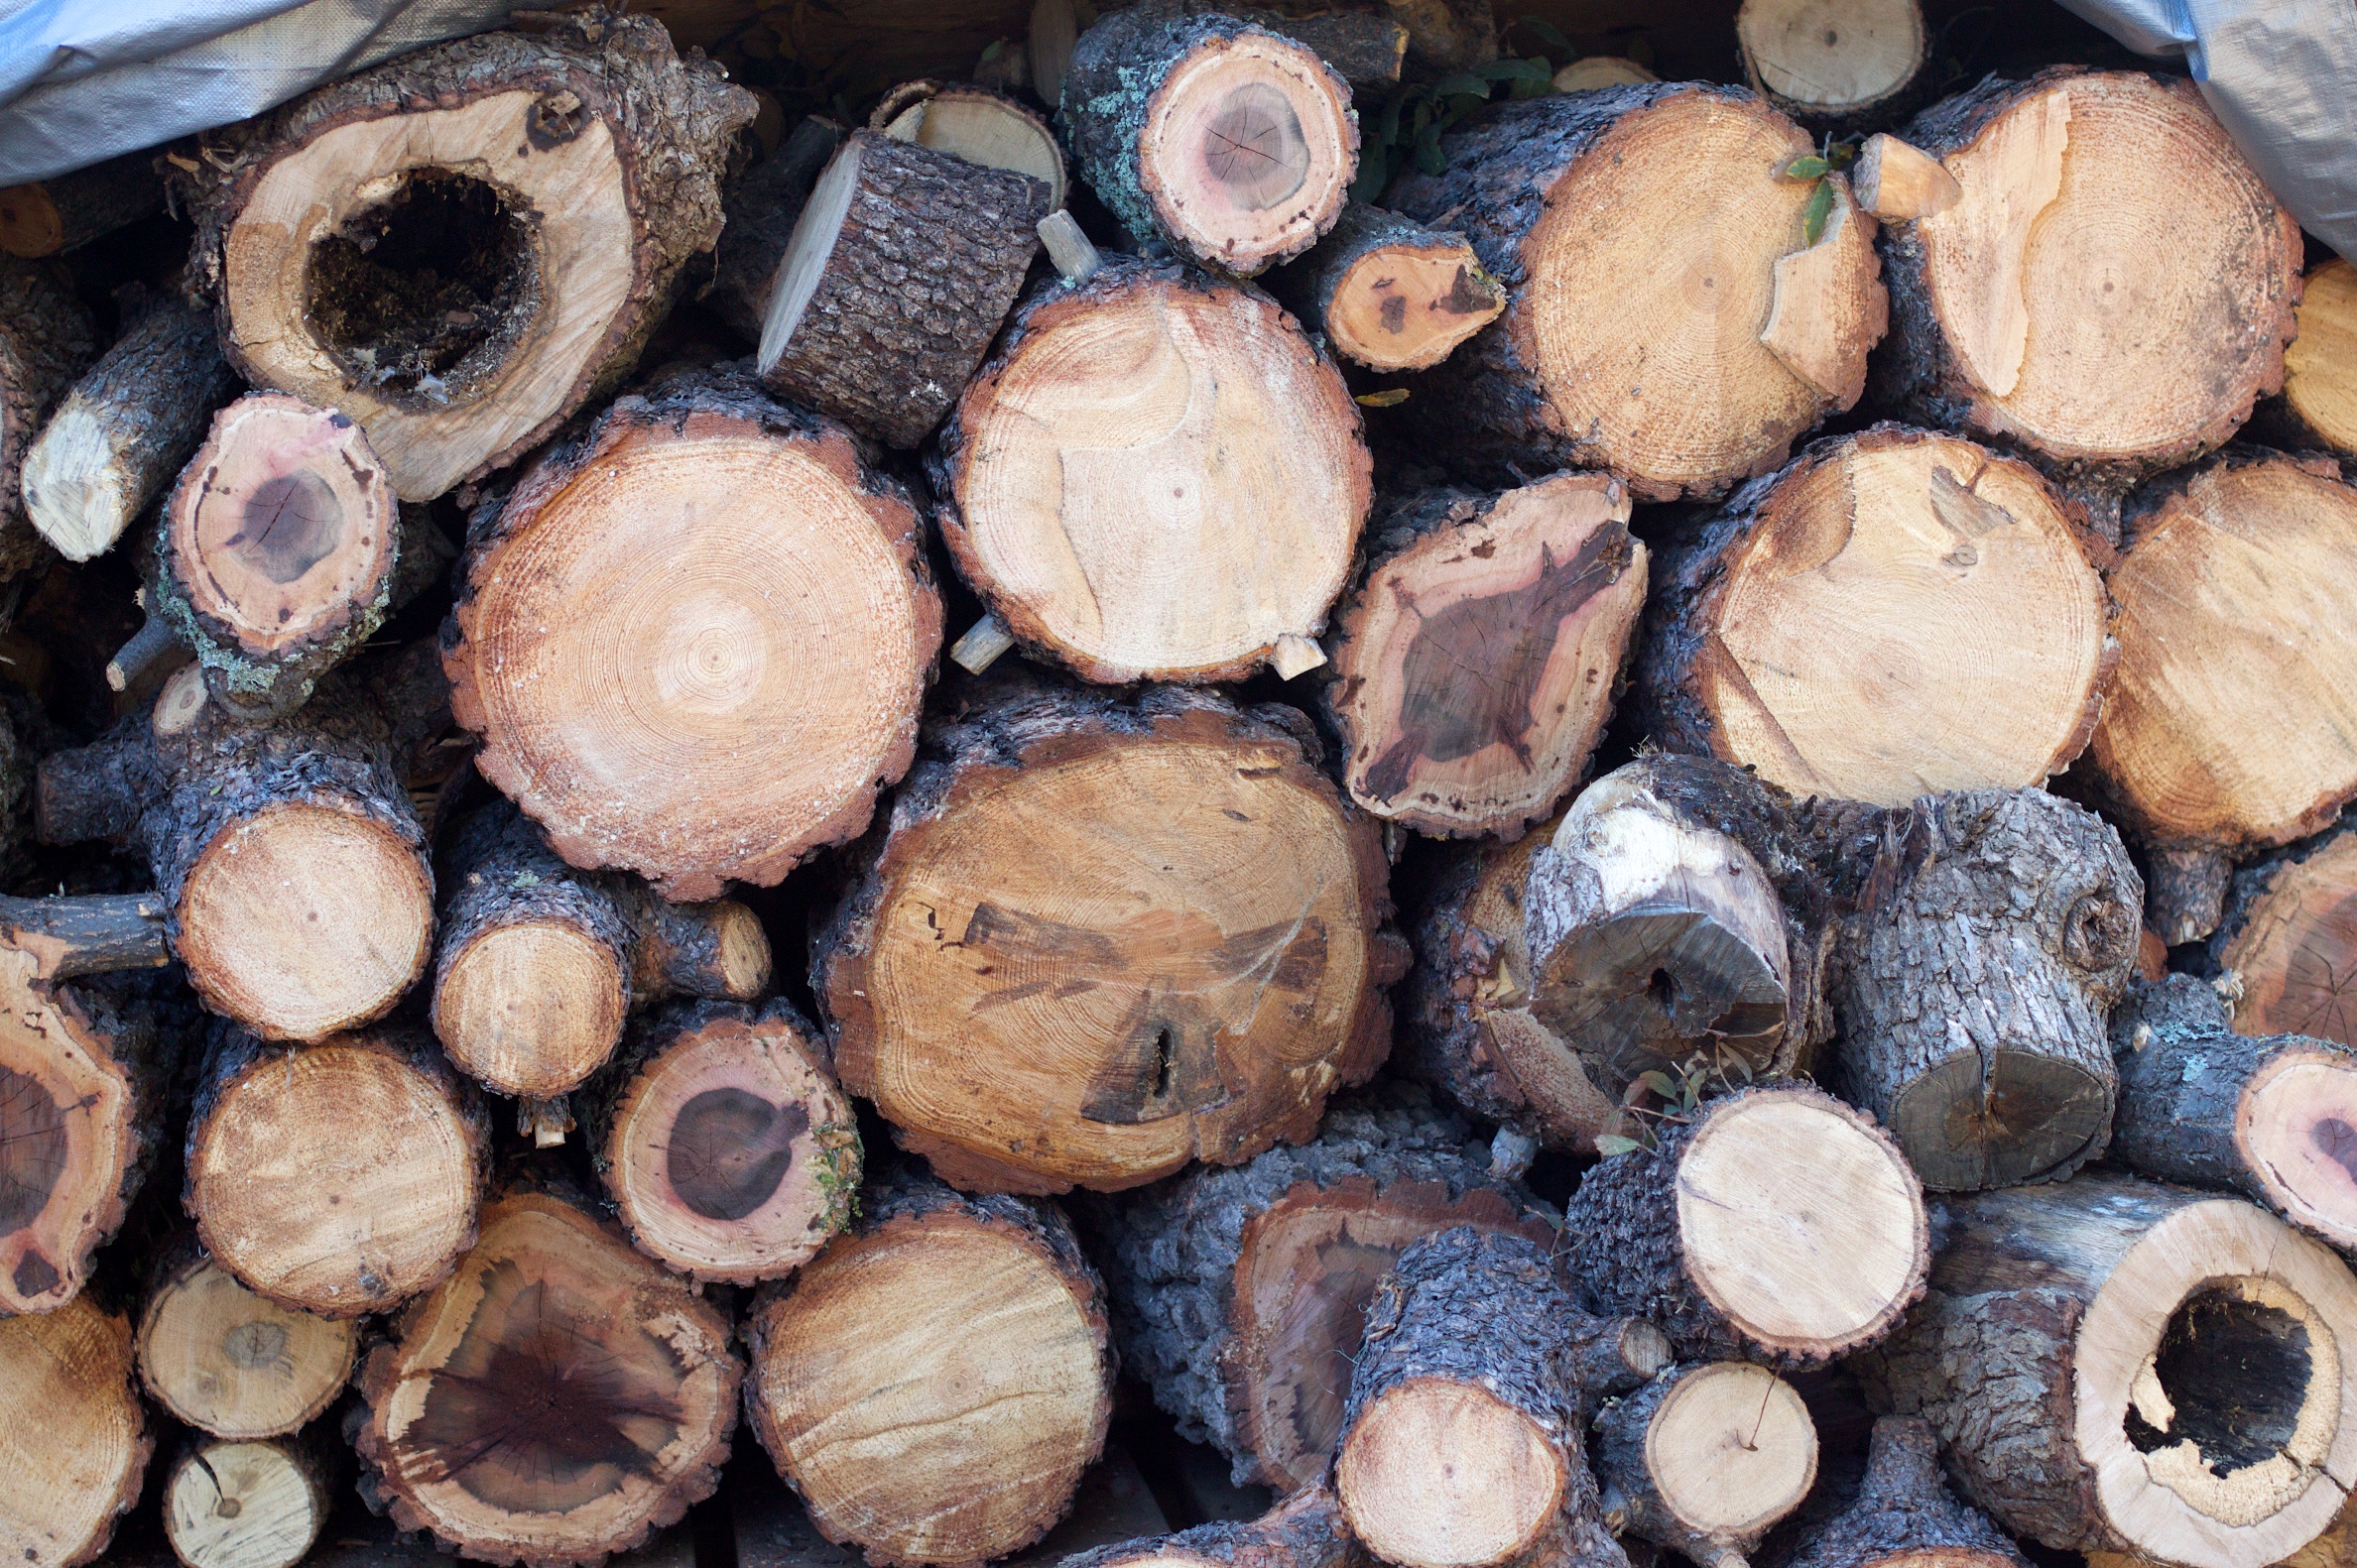
wood, food, produce, coconut, shiitake